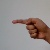
The image shows a hand gesture representing the letter 'G' in Indian Sign Language.